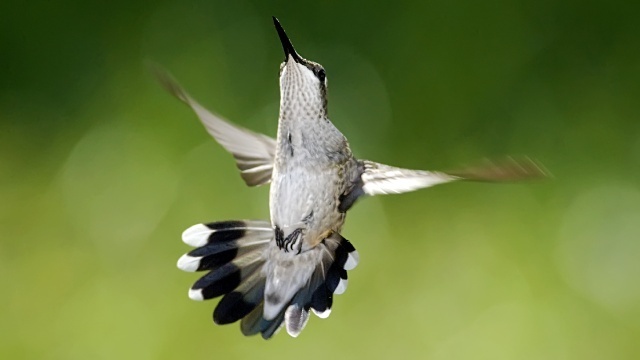
Label: not_food